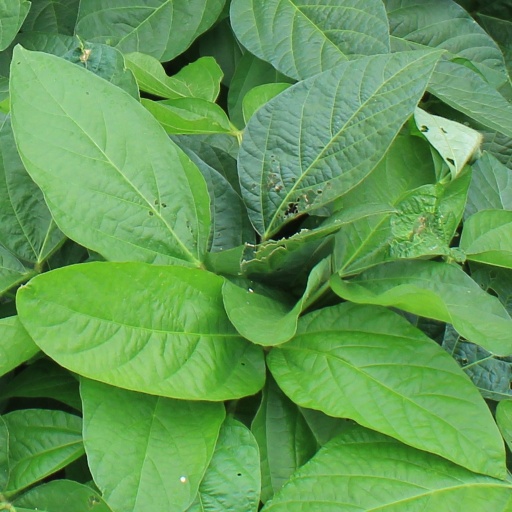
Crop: soybean